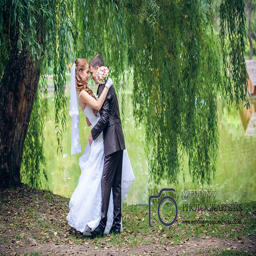
wedding photography under the willow tree by the lake .